Stonefield (Wisconsin)

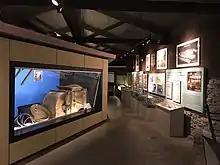
Interior of Wisconsin State Agriculture Museum

In 1969, the State Agricultural Museum was added to the features at the Stonefield historic site. The museum was built to house the large collection of historic agricultural machinery acquired by the historical society while it was creating the Stonefield village and farmstead. Inside are exhibits detailing the history of Wisconsin agriculture from the time when it was practiced by Native Americans through the early 20th century. The museum also tells of Wisconsin's major agricultural equipment manufacturers, the Case Corporation and Allis-Chalmers, and features many rare and valuable pieces of antique farm equipment.